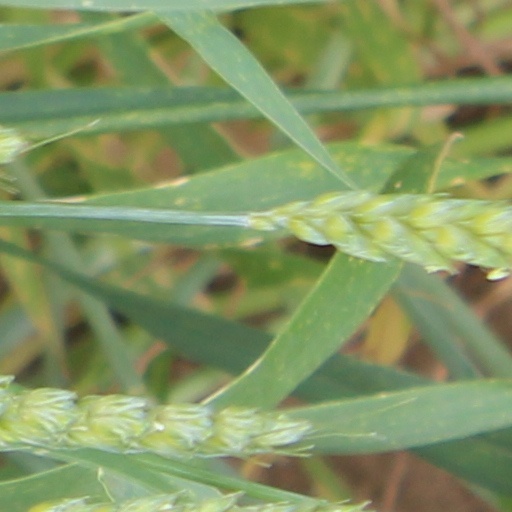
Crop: wheat